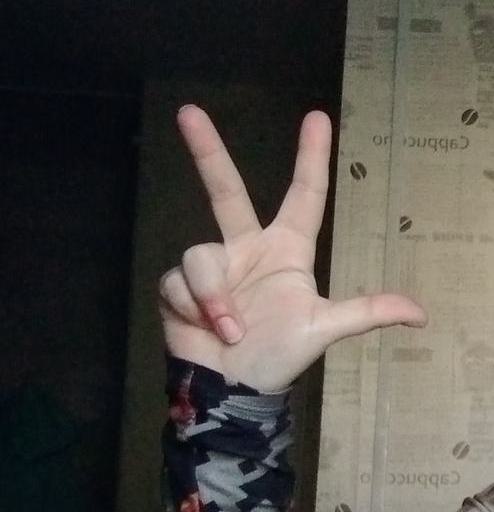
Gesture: three2